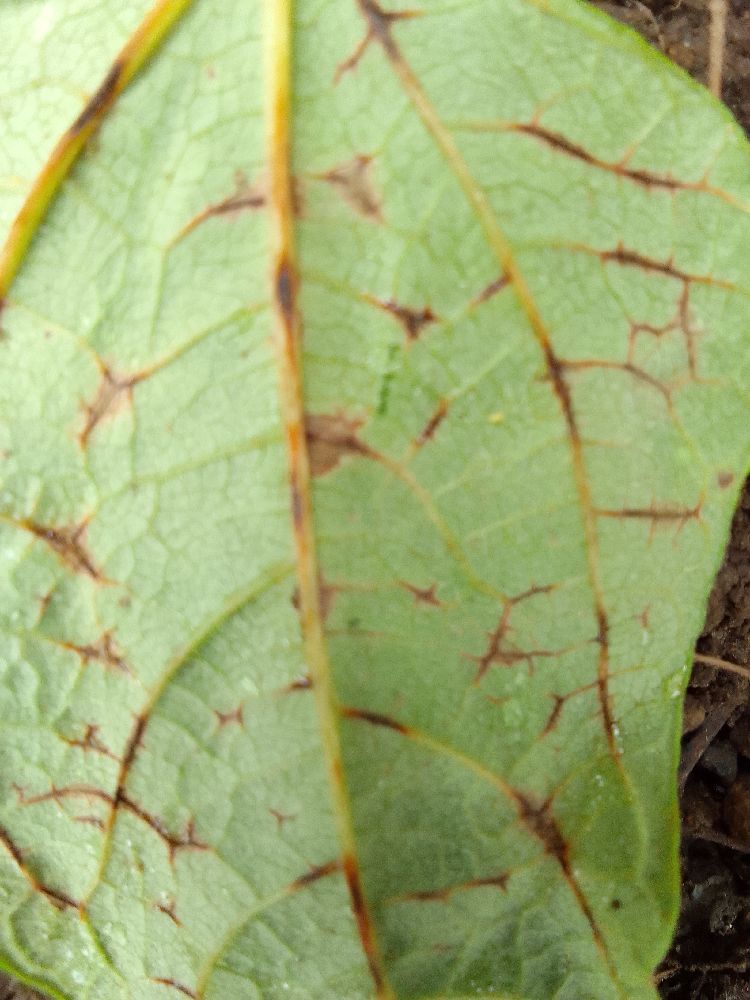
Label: anthracnose